Yu Delu

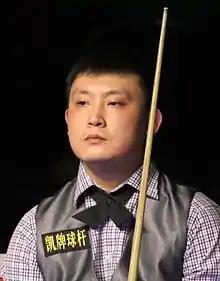
Paul Hunter Classic 2016

Yu Delu (born 11 October 1987) is a former professional snooker player from the People's Republic of China. He is currently serving a 10 years and 9 months ban for match-fixing from 25 May 2018 until 24 February 2029. The ban was announced on 1 December 2018 after the result of a lengthy investigation.